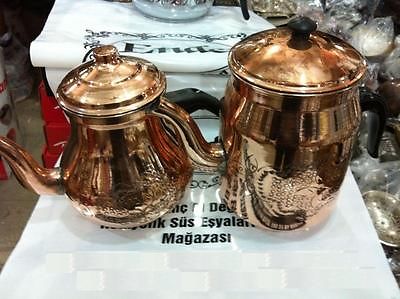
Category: kettle